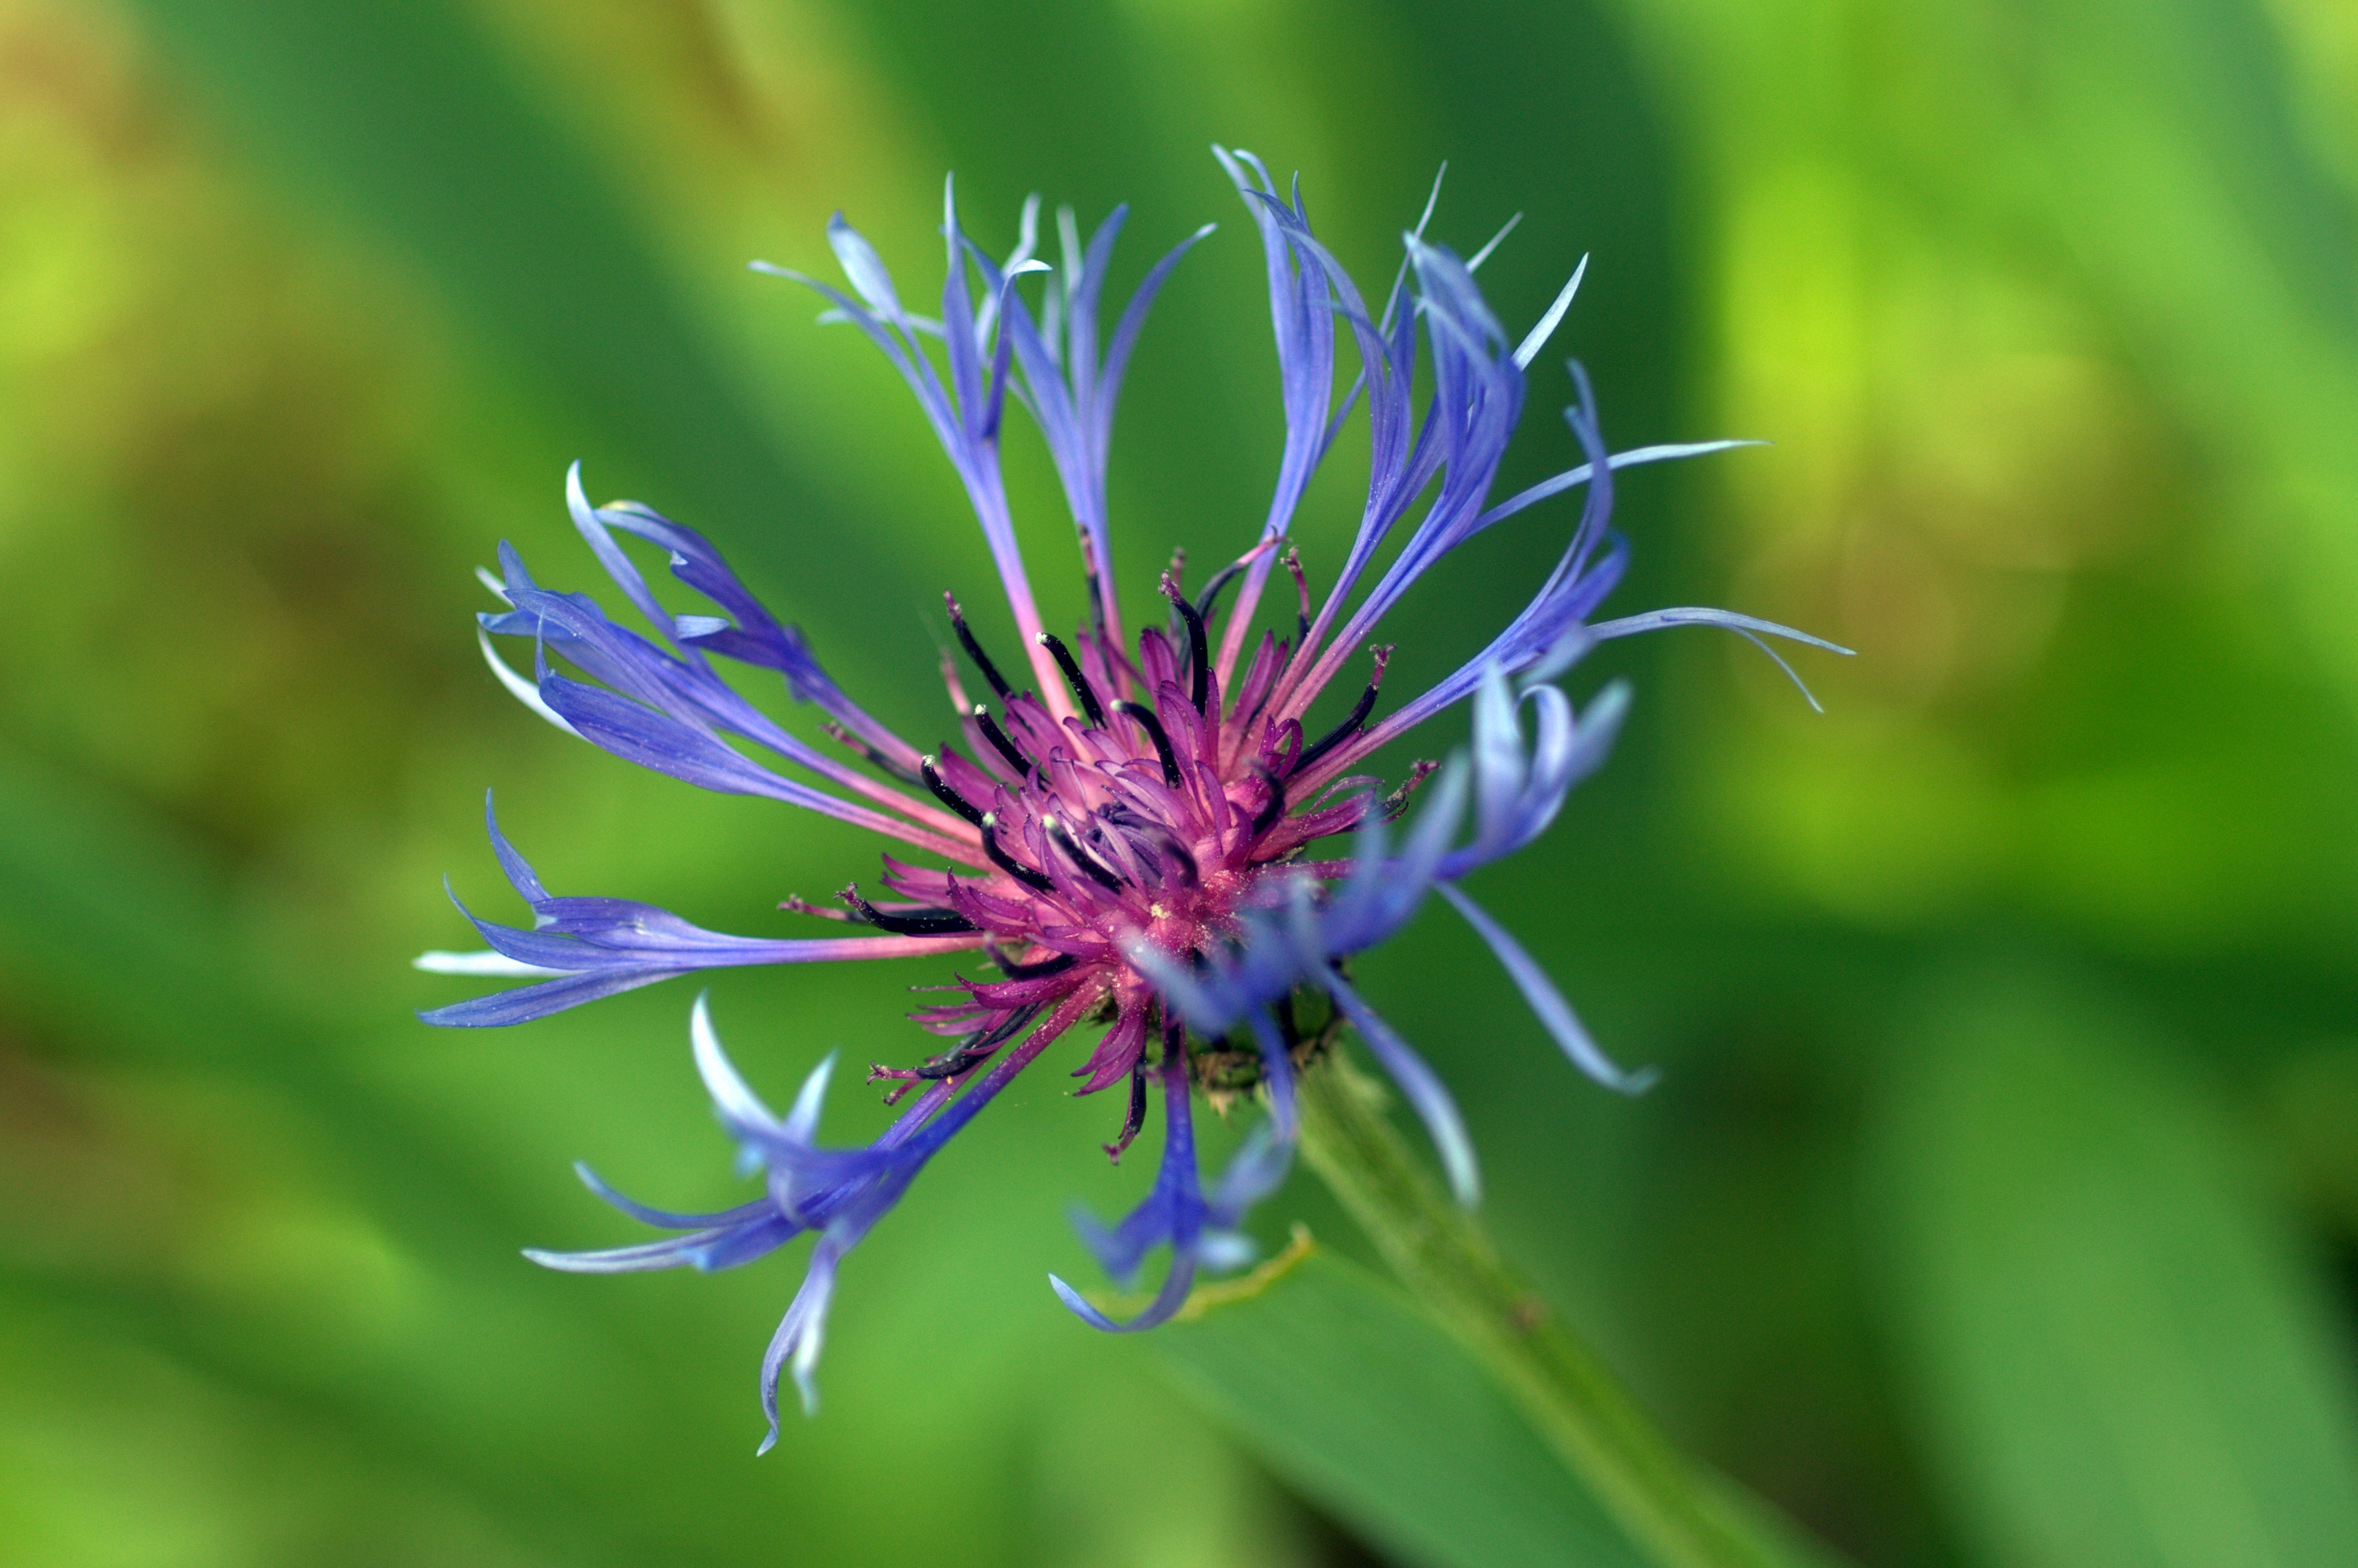
nature, grass, plant, photography, meadow, flower, herb, blueberry, botany, blue, garden, flora, wildflower, close up, macro photography, flowering plant, grass family, plant stem, land plant